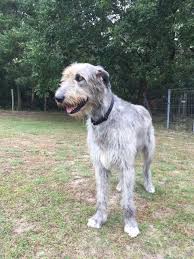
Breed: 224-n000039-Irish_wolfhound